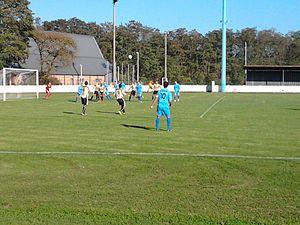
Photo du match Stade Hénin/Calonne Liévin (1-3), match de Division Honneur (huitième division française)
Le Stade héninois, couramment appelé Stade hénin est un club français de football installé à Hénin-Beaumont dans le Pas-de-Calais. Le club a à son palmarès d'avoir été trois fois champion de Division Honneur en 1968, 1974 et 2002.